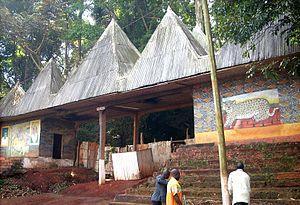
Chefferie - Bafoussam - architecture
Bafoussam est une ville du Cameroun, le chef-lieu de la région de l'Ouest, le chef-lieu du département de la Mifi et l'un des trois arrondissements du département de la Mifi. Elle a été érigée en Communauté urbaine de Bafoussam en 2008. Située en pays Bamiléké, Bafoussam est à la fois ville et village du peuple du même nom.